Temper (film)

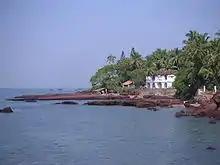
Goa, where the initial scenes were shot

The regular shooting was planned to commence in April 2014. In mid-May 2014, the film's shooting schedules were planned in July 2014. On 1 July 2014 it was declared that the film's shoot would be completed in 100 working days. Principal photography began on 2 August 2014. Madhuurima joined the film's sets on 9 August. Rama Rao was expected to join the film's sets on 11 August, though he joined on 21 August in the Aluminium Factory at Gachibowli in Hyderabad. Few comedy scenes were shot on Rama Rao, Vennela Kishore and other supporting cast after a week. The film's second schedule was planned from 10 September till the completion of the film's shoot, which was postponed to 15 September because of disruption in construction of a large police station set due to rainfall.